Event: Nepal Earthquake
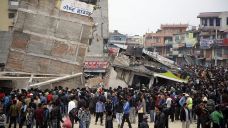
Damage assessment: damage